Norra skenet

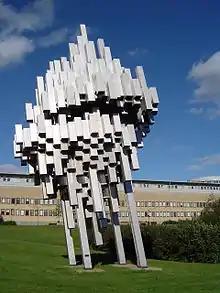
"Norra skenet"

Norra skenet (Northern Light) is a sculpture by the artist Ernst Nordin at the Umeå University campus in Umeå in Sweden.